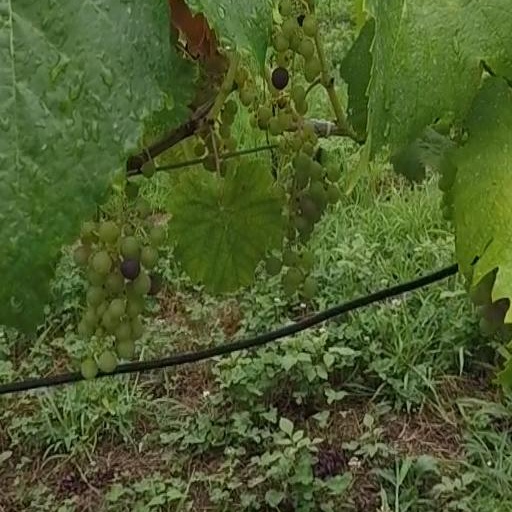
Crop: grape